Shoko Asahara

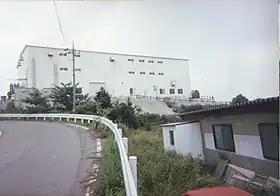
Aum Shinrikyo facility in Kamikuisshiki

On the morning of March 20, 1995, Aum members released a binary chemical weapon, chemically most closely similar to sarin, in a coordinated attack on five trains in the Tokyo subway system, killing 13 commuters, seriously injuring 54 and affecting 980 more. Some estimates claim as many as 6,000 people were injured by the sarin. It is difficult to obtain exact numbers since many victims are reluctant to come forward. Prosecutors allege that Asahara was tipped off by an insider about planned police raids on cult facilities and ordered an attack in central Tokyo to divert police attention away from the group. The attack evidently backfired, and police conducted huge simultaneous raids on cult compounds across the country.